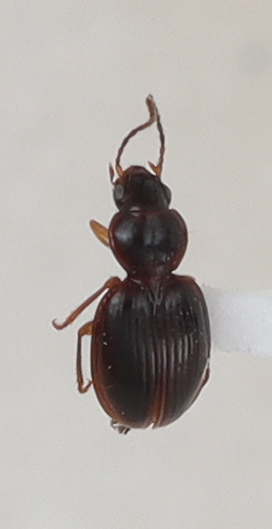
Scientific name: Mecyclothorax discedens
Plot: 4
Trap: W
Collected: 20230906